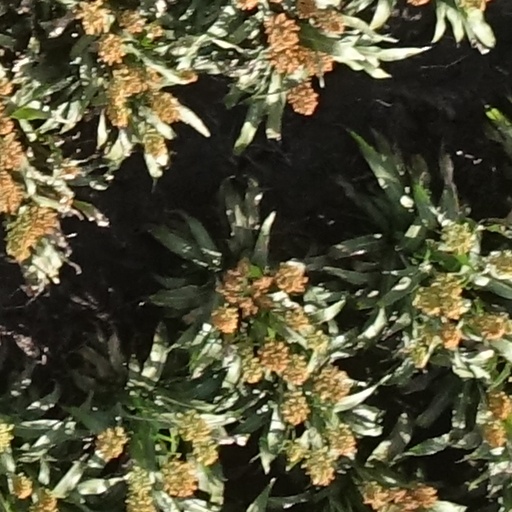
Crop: sorghum